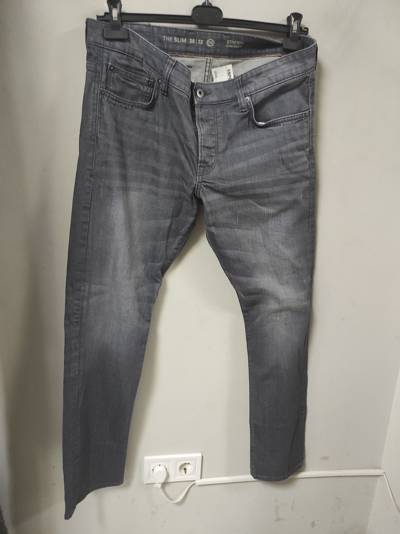
Waste category: clothes